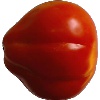
Label: Tomato 1